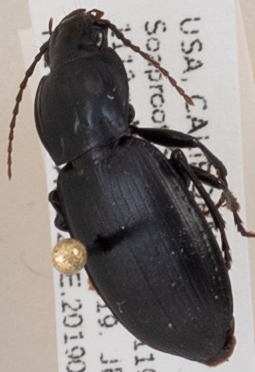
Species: Pterostichus ordinarius
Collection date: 2019-09-25 04:00:00
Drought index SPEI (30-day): -0.528
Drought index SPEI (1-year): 0.47
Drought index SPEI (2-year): -0.03